North Transfer Station

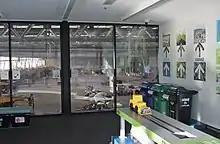
The North Transfer Station's education and viewing room, which overlooks the tipping floor

The North Transfer Station is located on a site in southern Wallingford near Gas Works Park and the Burke-Gilman Trail on the north side of Lake Union. The sloped campus includes a main building for waste processing, an administration office, and a separate facility for reuse and recycling. Its main entrance is on North 34th Street, which has a set of five scales and queuing space for up to 50 vehicles. The main building on the site is two stories and has of floor space, with a tipping floor and underground compactors that feed into transport trailers. It was designed by Mahlum Architects with environmentally friendly features, including a green roof, skylights, rooftop solar panels, improved ventilation, and on-site stormwater treatment. The main building's roof was sunk below the northern street level using a series of tri-chorded steel trusses that would allow for an open tipping floor. The waste facility and adjoining reuse and recycle building can handle up to of materials per day.